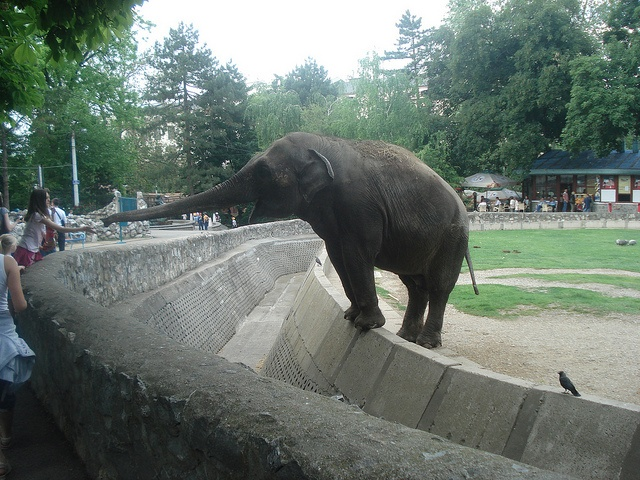
An elephant extends her trunk across the enclosure moat to touch a girl's hand.
A small elephant standing on the side of a enclosure.
The elephant extends it's trunk over a gap towards the girl.
An elephant is reaching over the barrier with his trunk.
a big elephant reaching out for a piece of food